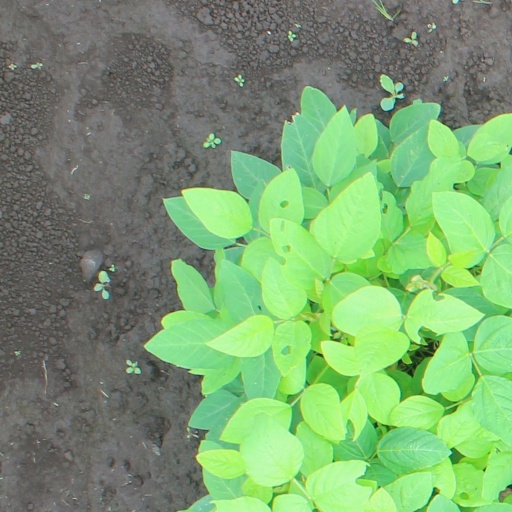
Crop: soybean